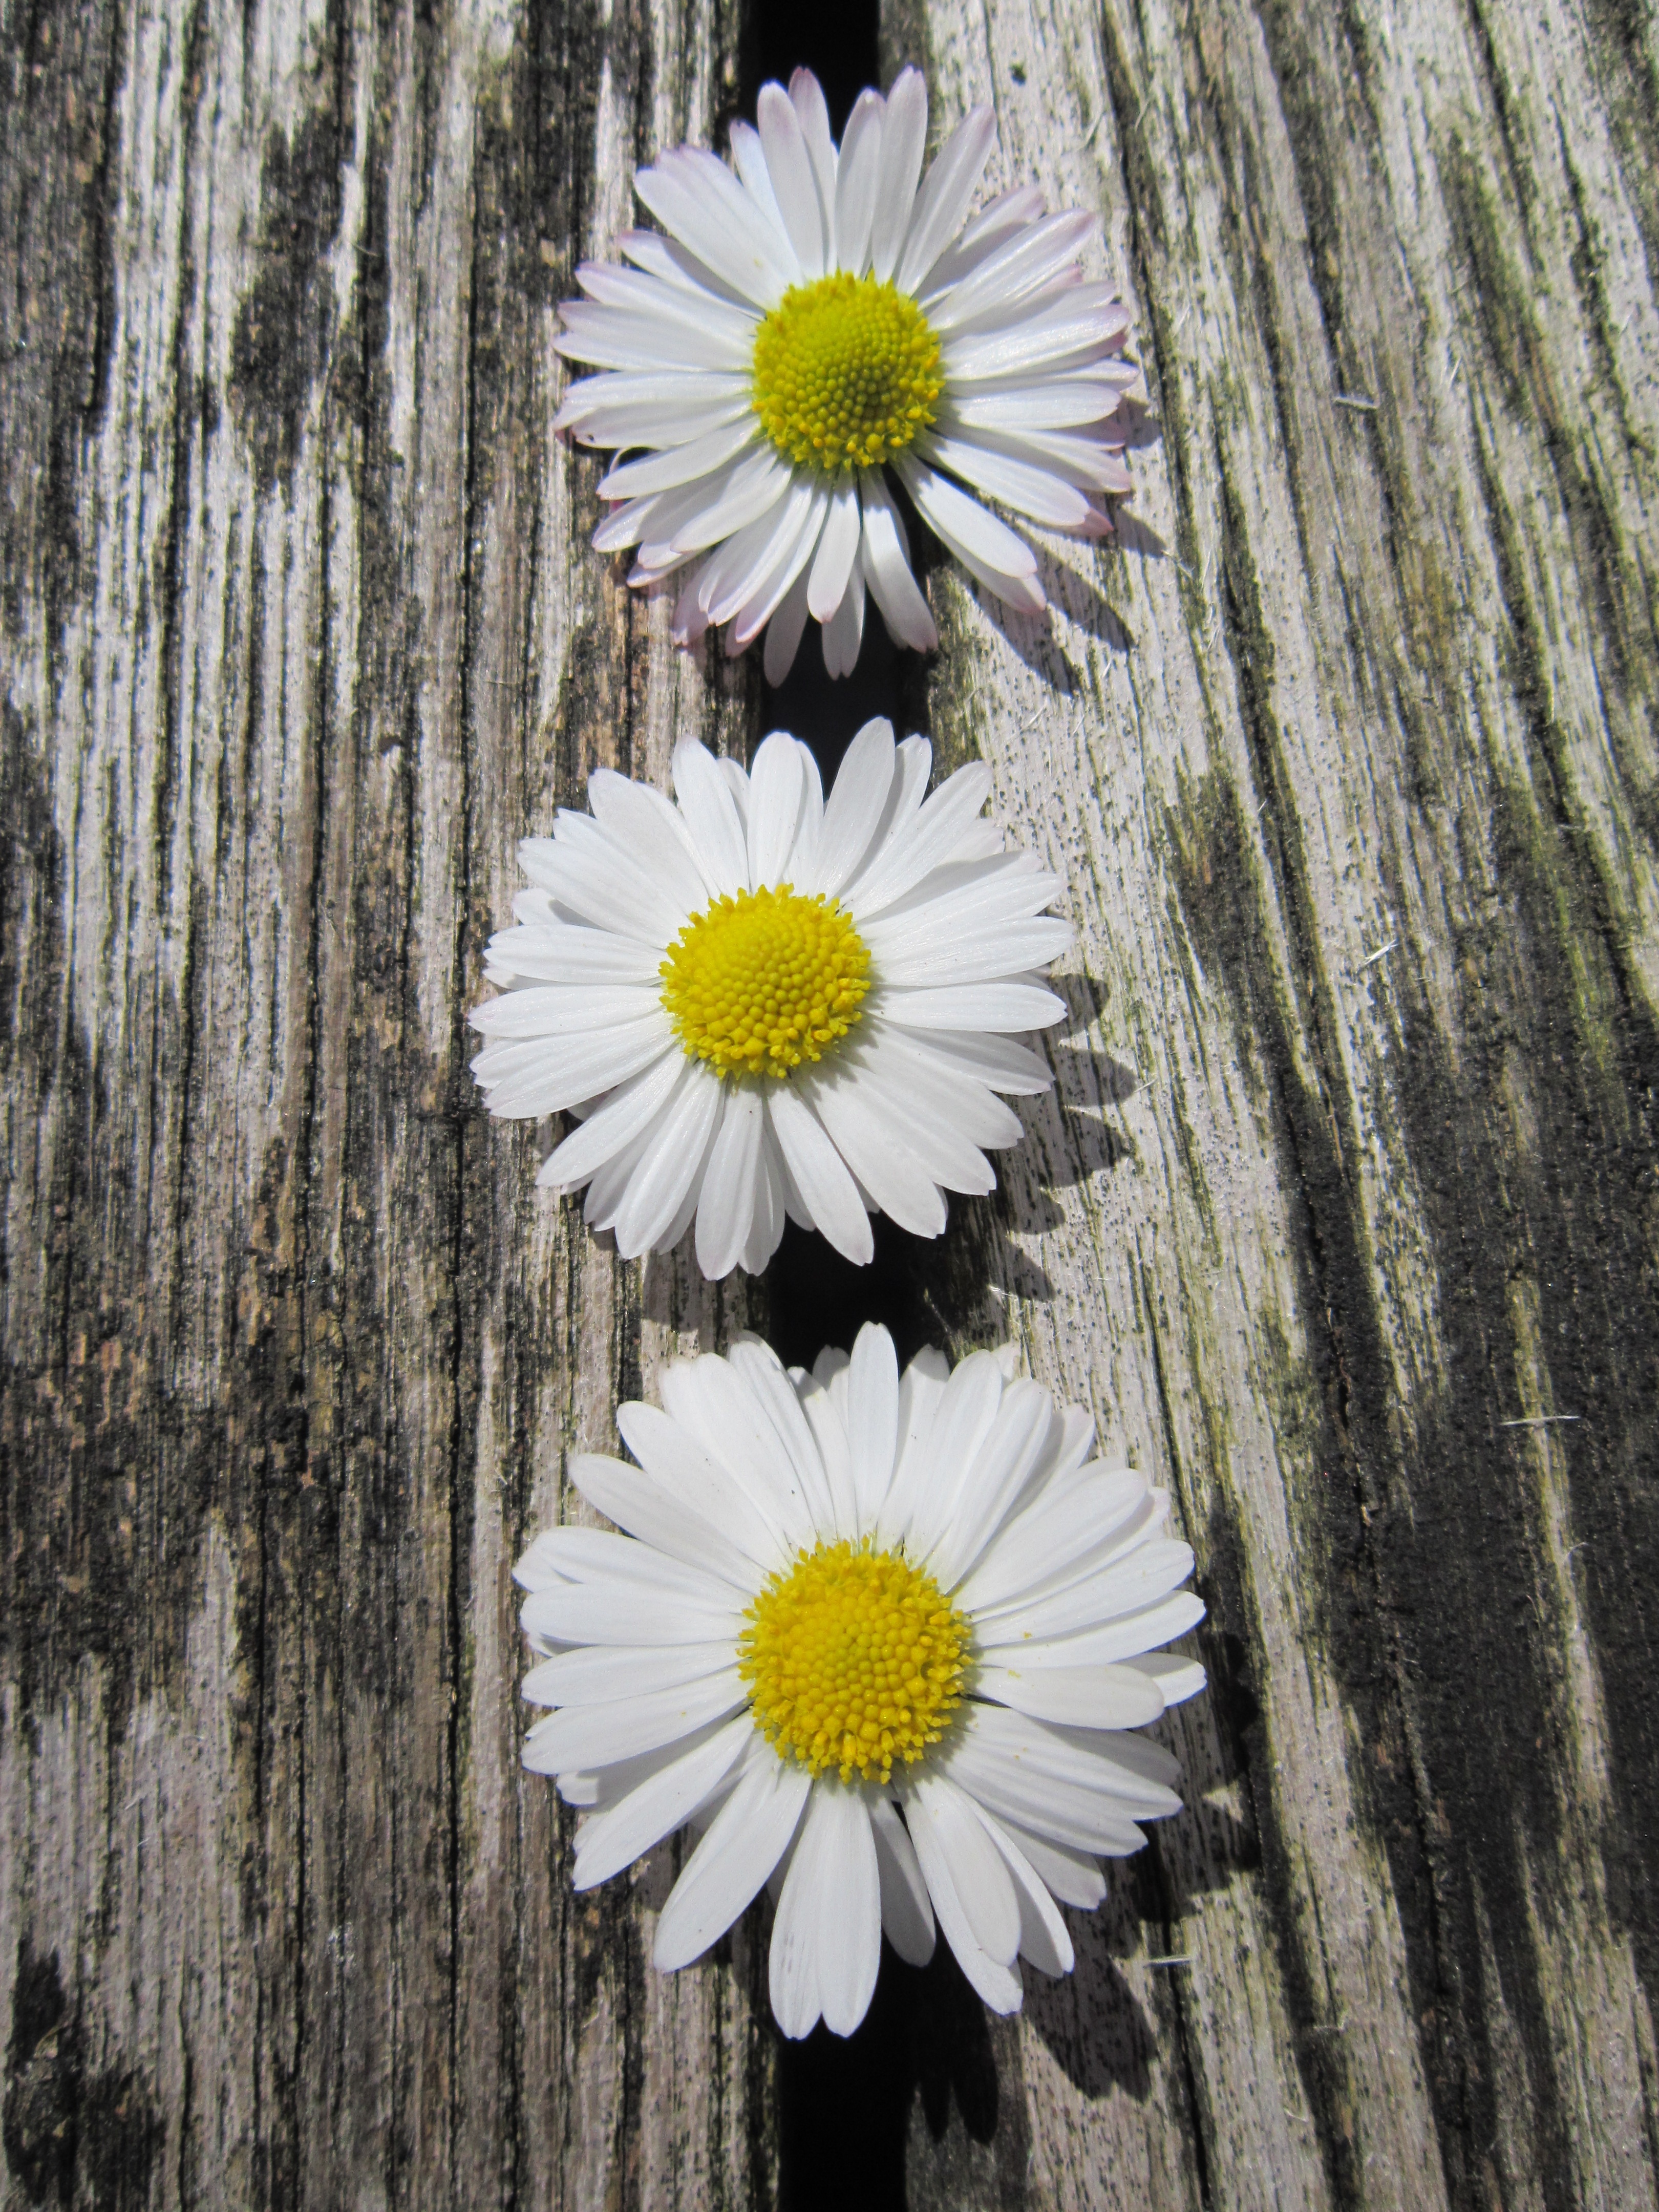
light, structure, plant, wood, sun, flower, petal, daisy, spring, botany, yellow, close, flora, wildflower, three, 3, flowering plant, daisy family, oxeye daisy, plant stem, land plant